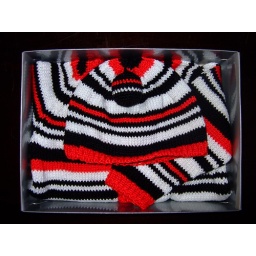
hat and cardigan in a box